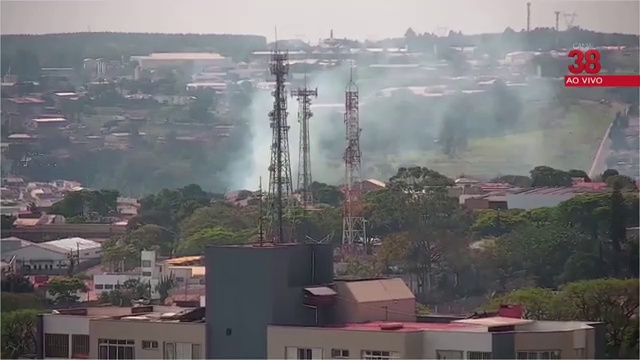
Fire: no
Smoke: yes